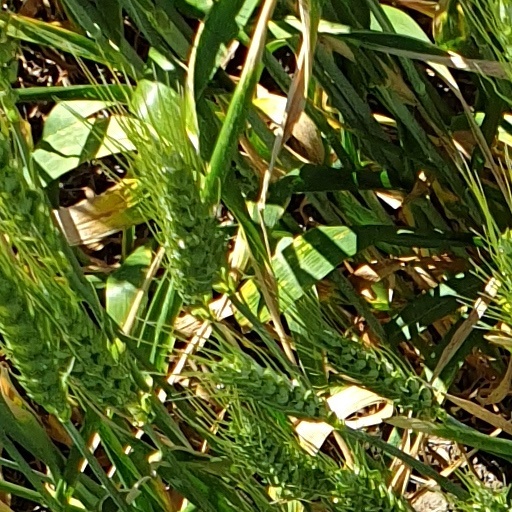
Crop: wheat